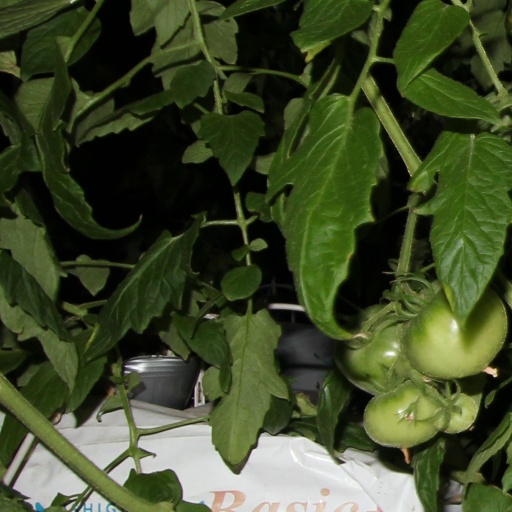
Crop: tomato